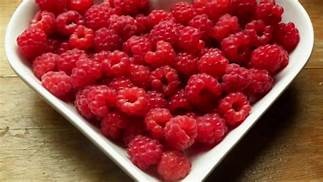
Label: raspberry